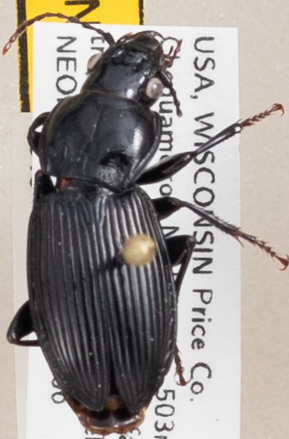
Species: Pterostichus novus
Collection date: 2019-08-06
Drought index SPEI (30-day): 0.608
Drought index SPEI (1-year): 1.45
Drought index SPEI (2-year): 1.13